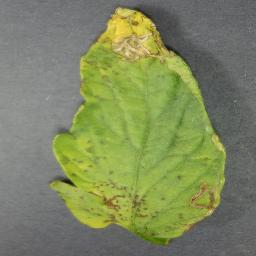
Label: Tomato___Bacterial_spot